Mesonet

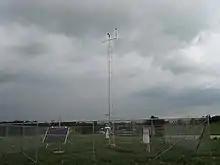
Kentucky Mesonet station WSHT near Maysville in Mason County

Mesonets were born out of the need to conduct mesoscale research. The nature of this research is such that mesonets, like the phenomena they were meant to observe, were (and sometimes still are) short-lived and may change rapidly. Long-term research projects and non-research groups, however, have been able to maintain a mesonet for many years. For example, the U.S. Army Dugway Proving Ground in Utah has maintained a mesonet for many decades. The research-based origin of mesonets led to the characteristic that mesonet stations may be modular and portable, able to be moved from one field program to another. Nonetheless, most large contemporary mesonets or nodes within consist of permanent stations comprising stationary networks. Some research projects, however, utilize mobile mesonets. Prominent examples include the VORTEX projects. The problems of implementing and maintaining robust fixed stations are exacerbated by lighter, compact mobile stations and are further worsened by various issues related when moving, such as vehicle slipstream effects, and particularly during rapid changes in the ambient environment associated with traversing severe weather.